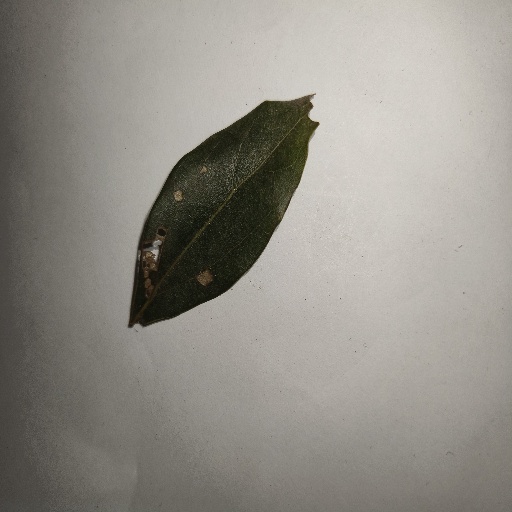
Species: Camphor
Leaf condition: Shot Hole